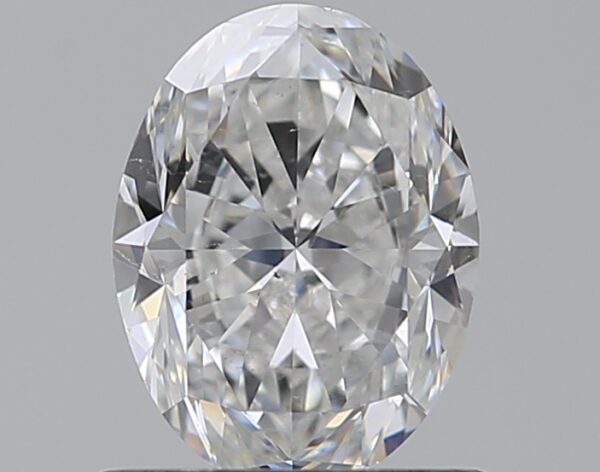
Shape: oval
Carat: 0.75
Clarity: SI1
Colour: E
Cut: VG
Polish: EX
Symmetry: VG
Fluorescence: F
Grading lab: GIA
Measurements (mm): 6.63 x 4.98 x 3.22